4D printing

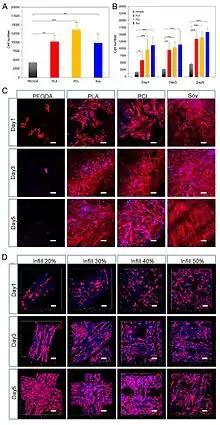
Miao et al. Parts A, B, and C indicate cell growth on the soy scaffold compared to different materials. Part D indicates cell growth on differing infill densities within the soy scaffold.

Dr. Lijie Grace Zhang's research team at the George Washington University created a new type of 4D-printable, photo-curable liquid resin. This resin is made of a renewable soybean-oil epoxidized acrylate compound that is also biocompatible. This resin adds to the small group of 3D-printable resins and is one of the few that are biocompatible. A laser 3D-printed sample of this resin was subjected to temperature fluctuations from -18 °C to 37 °C and exhibited full recovery of its original shape. Printed scaffolds of this material proved to be successful foundations for human bone marrow mesenchymal stem cell (hMSCs) growth. This material's strong qualities of shape memory effect and biocompatibility lead researchers to believe that it will strongly advance the development of biomedical scaffolds. This research article is one of the first that explore the use of plant oil polymers as liquid resins for stereolithography production in biomedical applications.